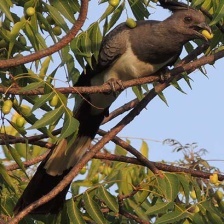
Species: GO AWAY BIRD
Scientific name: CORYTHAIXOIDES CONCOLOR